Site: brandenburg
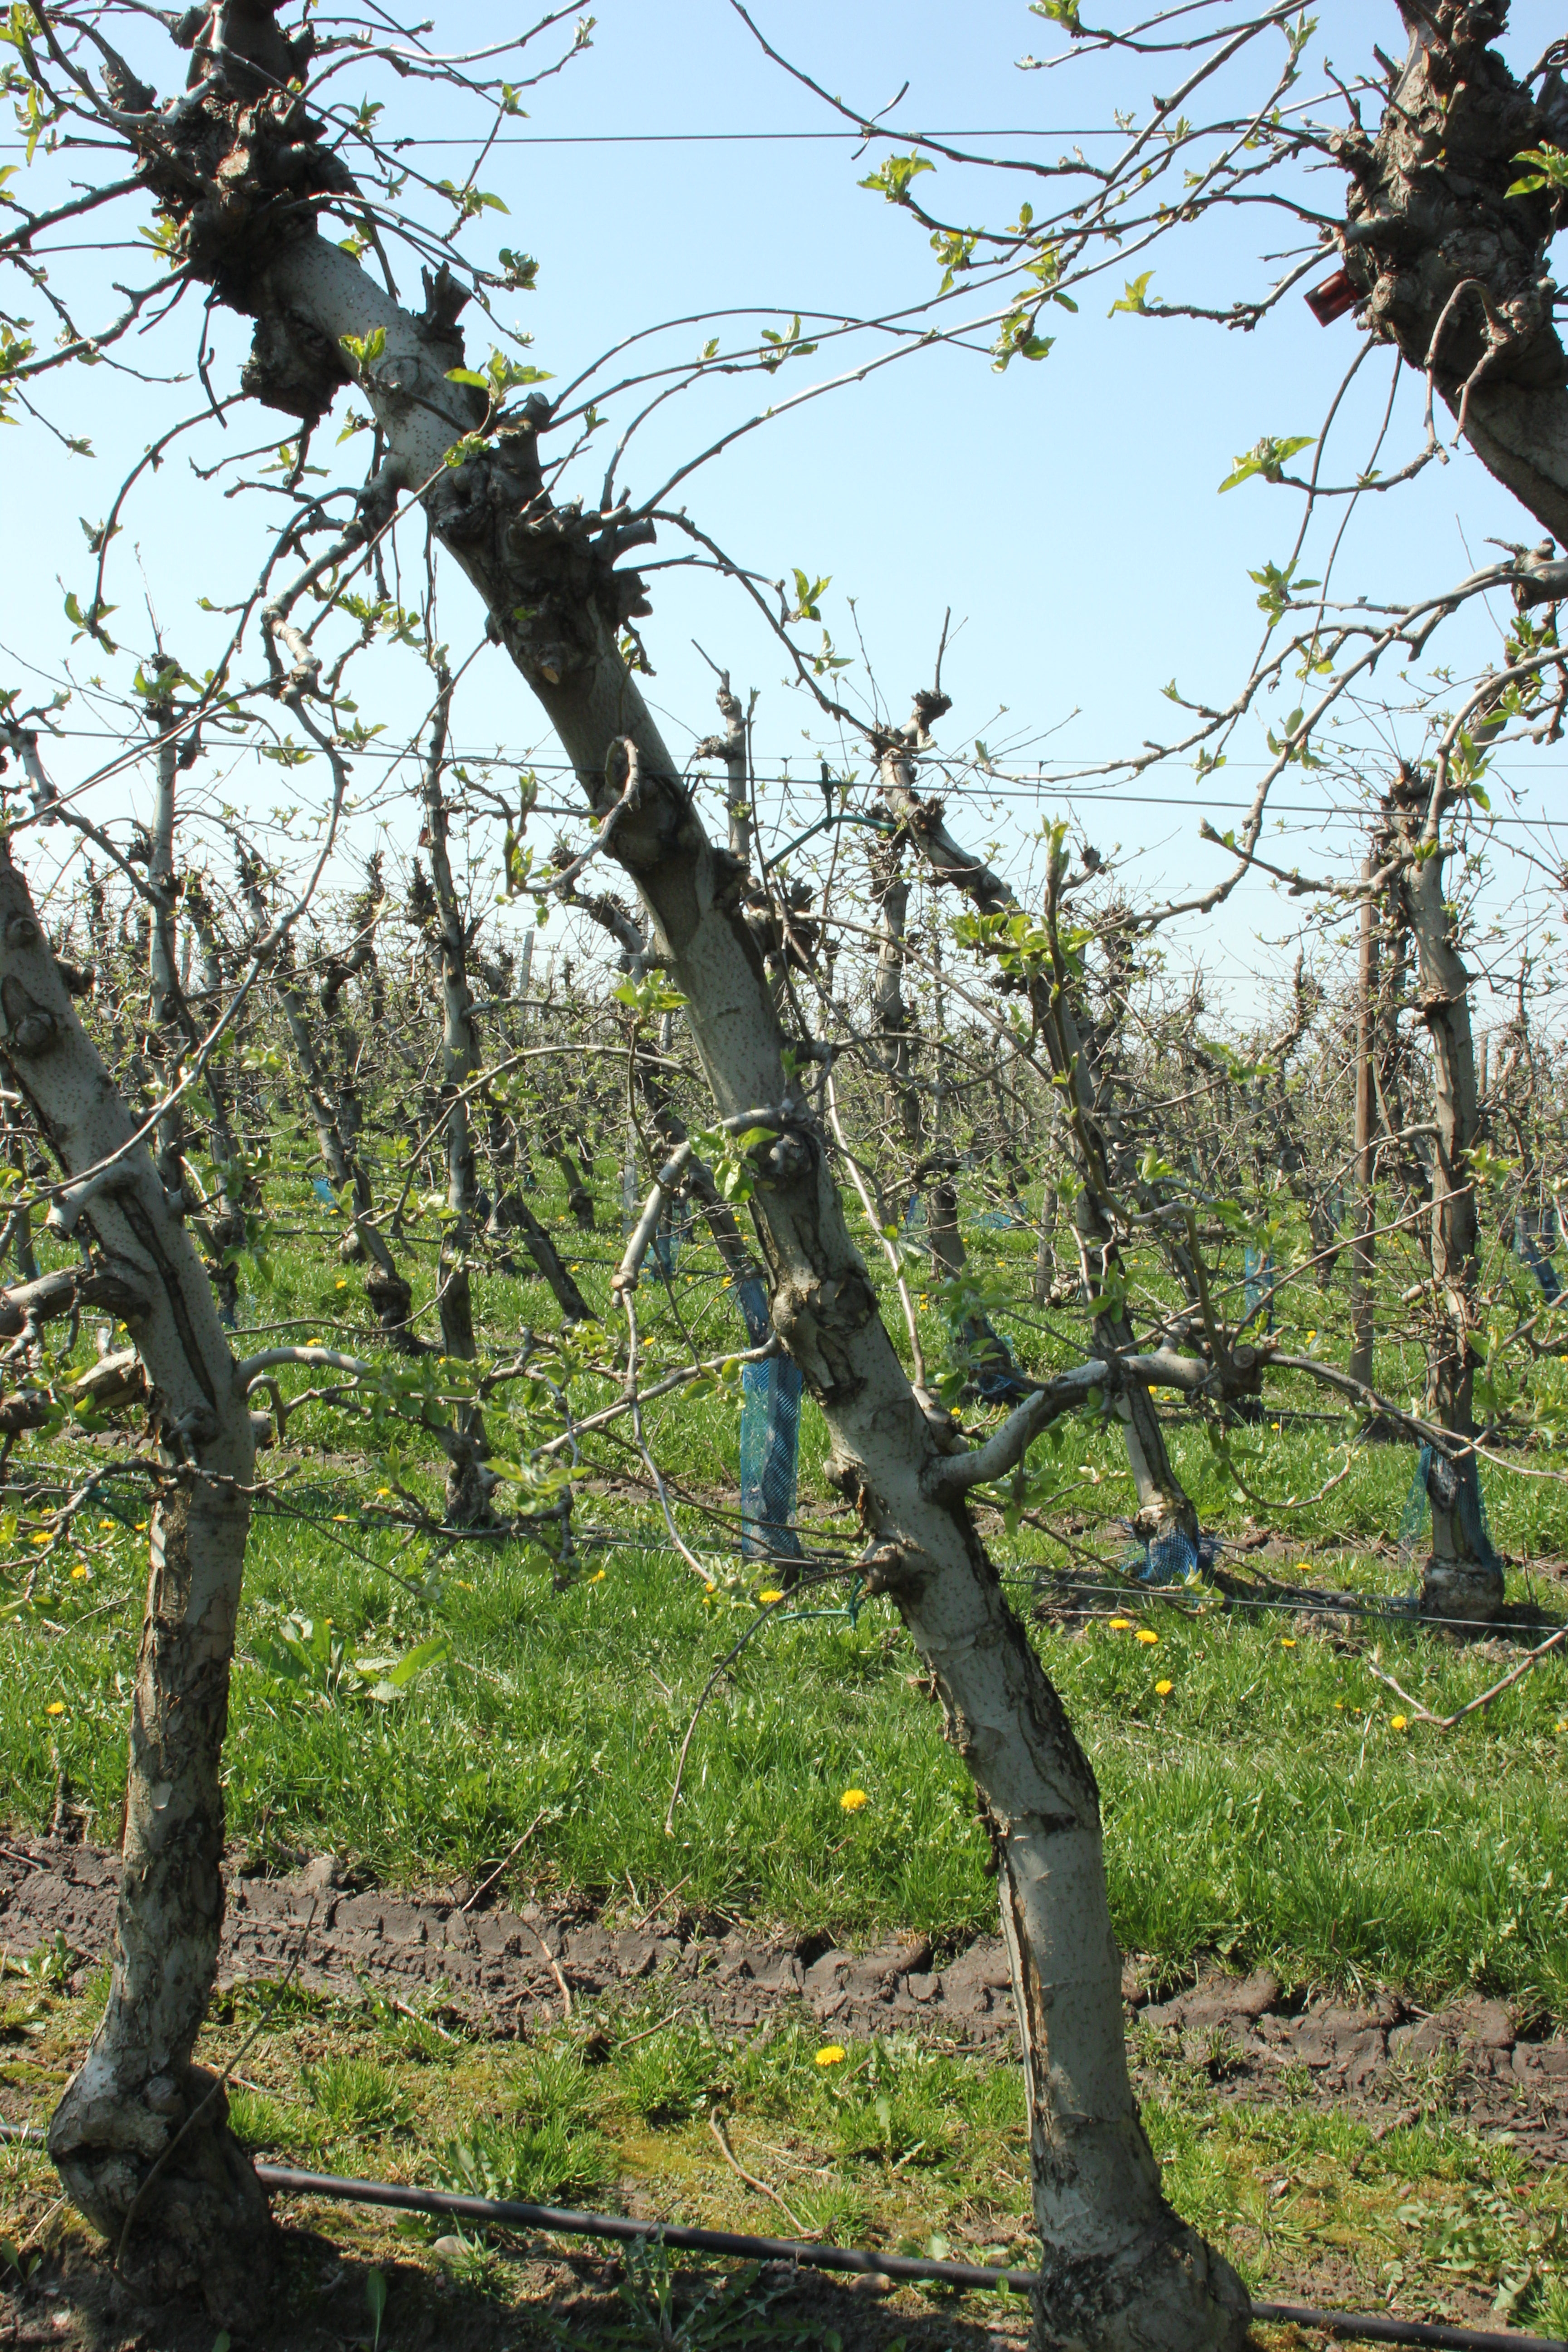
Growth stage (BBCH 56): Inflorescence emergence